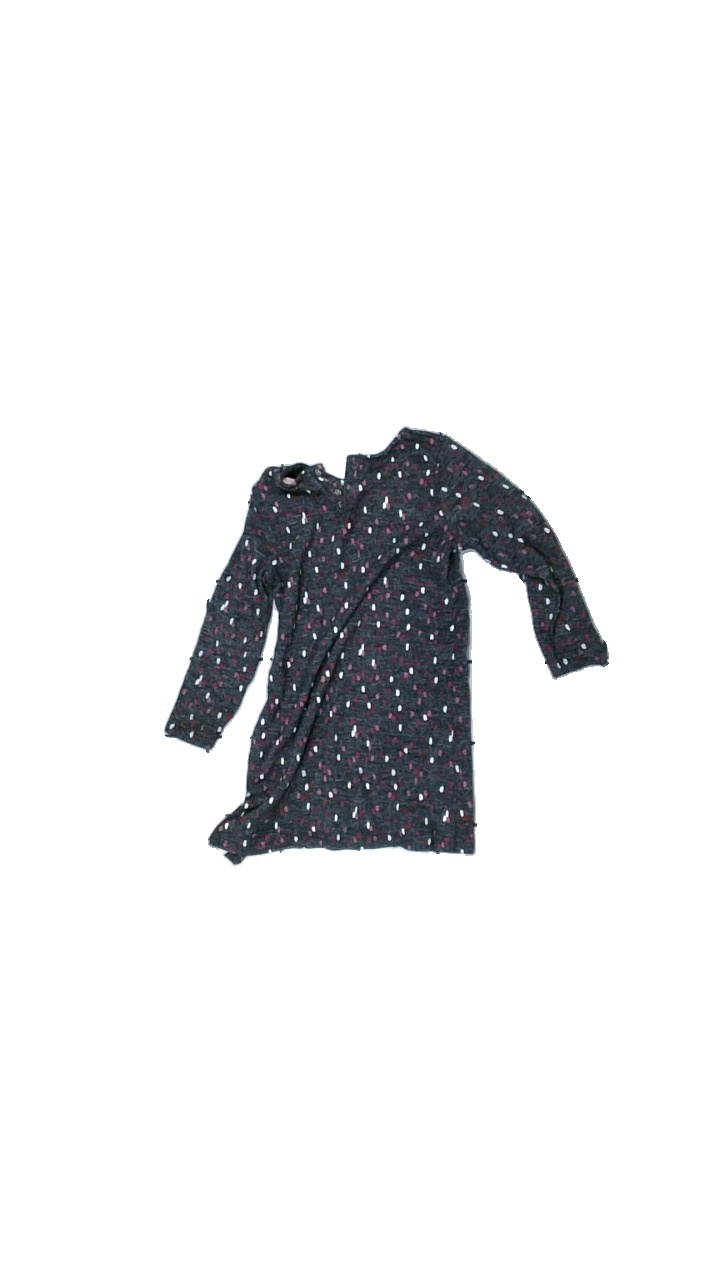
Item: Sweater (Children)
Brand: Lupilu
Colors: Grey, Pink, White, Multicolor
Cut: Regular, C-collar
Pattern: Dots
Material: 55% polyester, 42% viscose, 3% elastane
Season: All
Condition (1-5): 3
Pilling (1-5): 3
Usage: Reuse
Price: <50